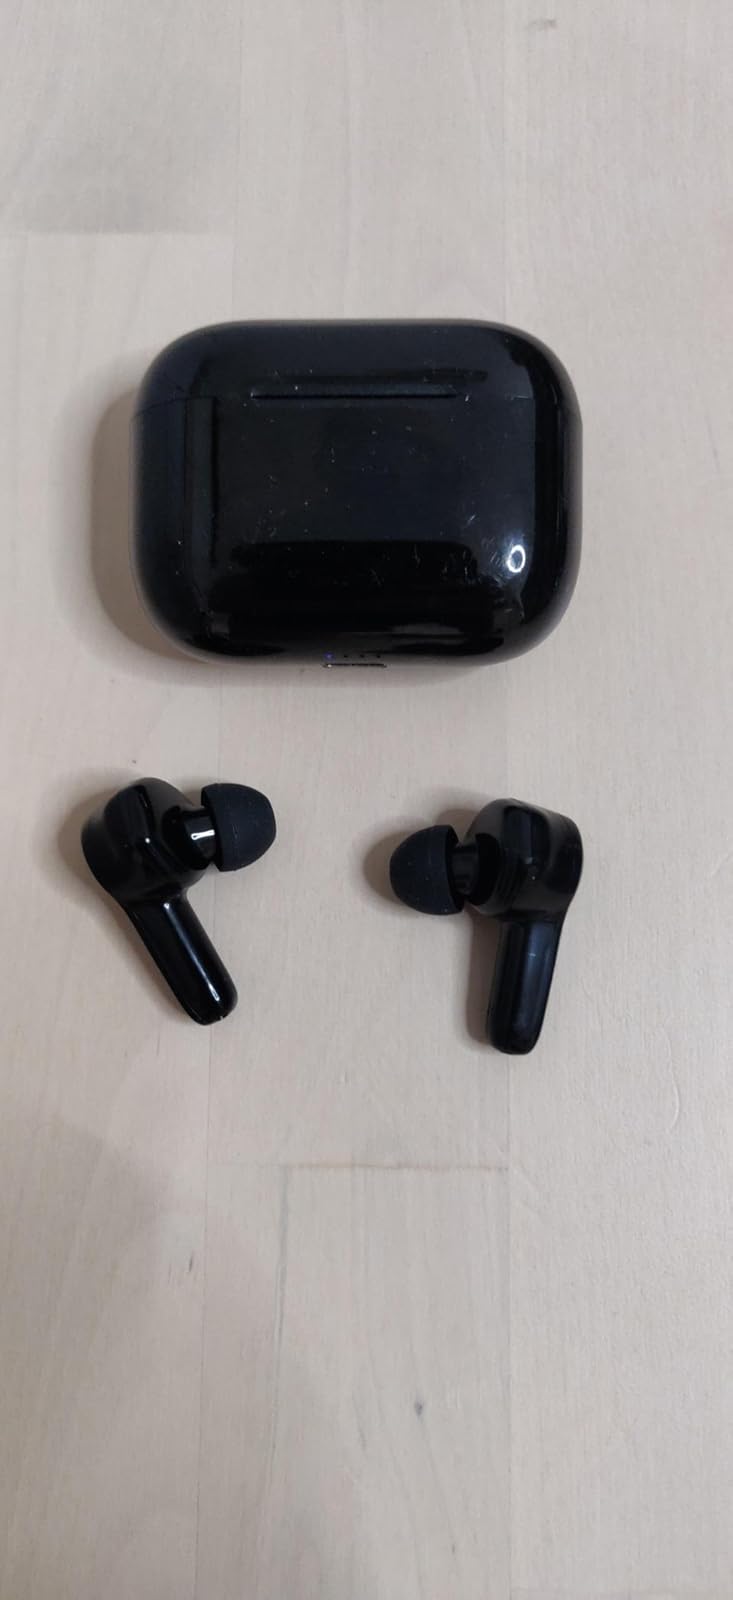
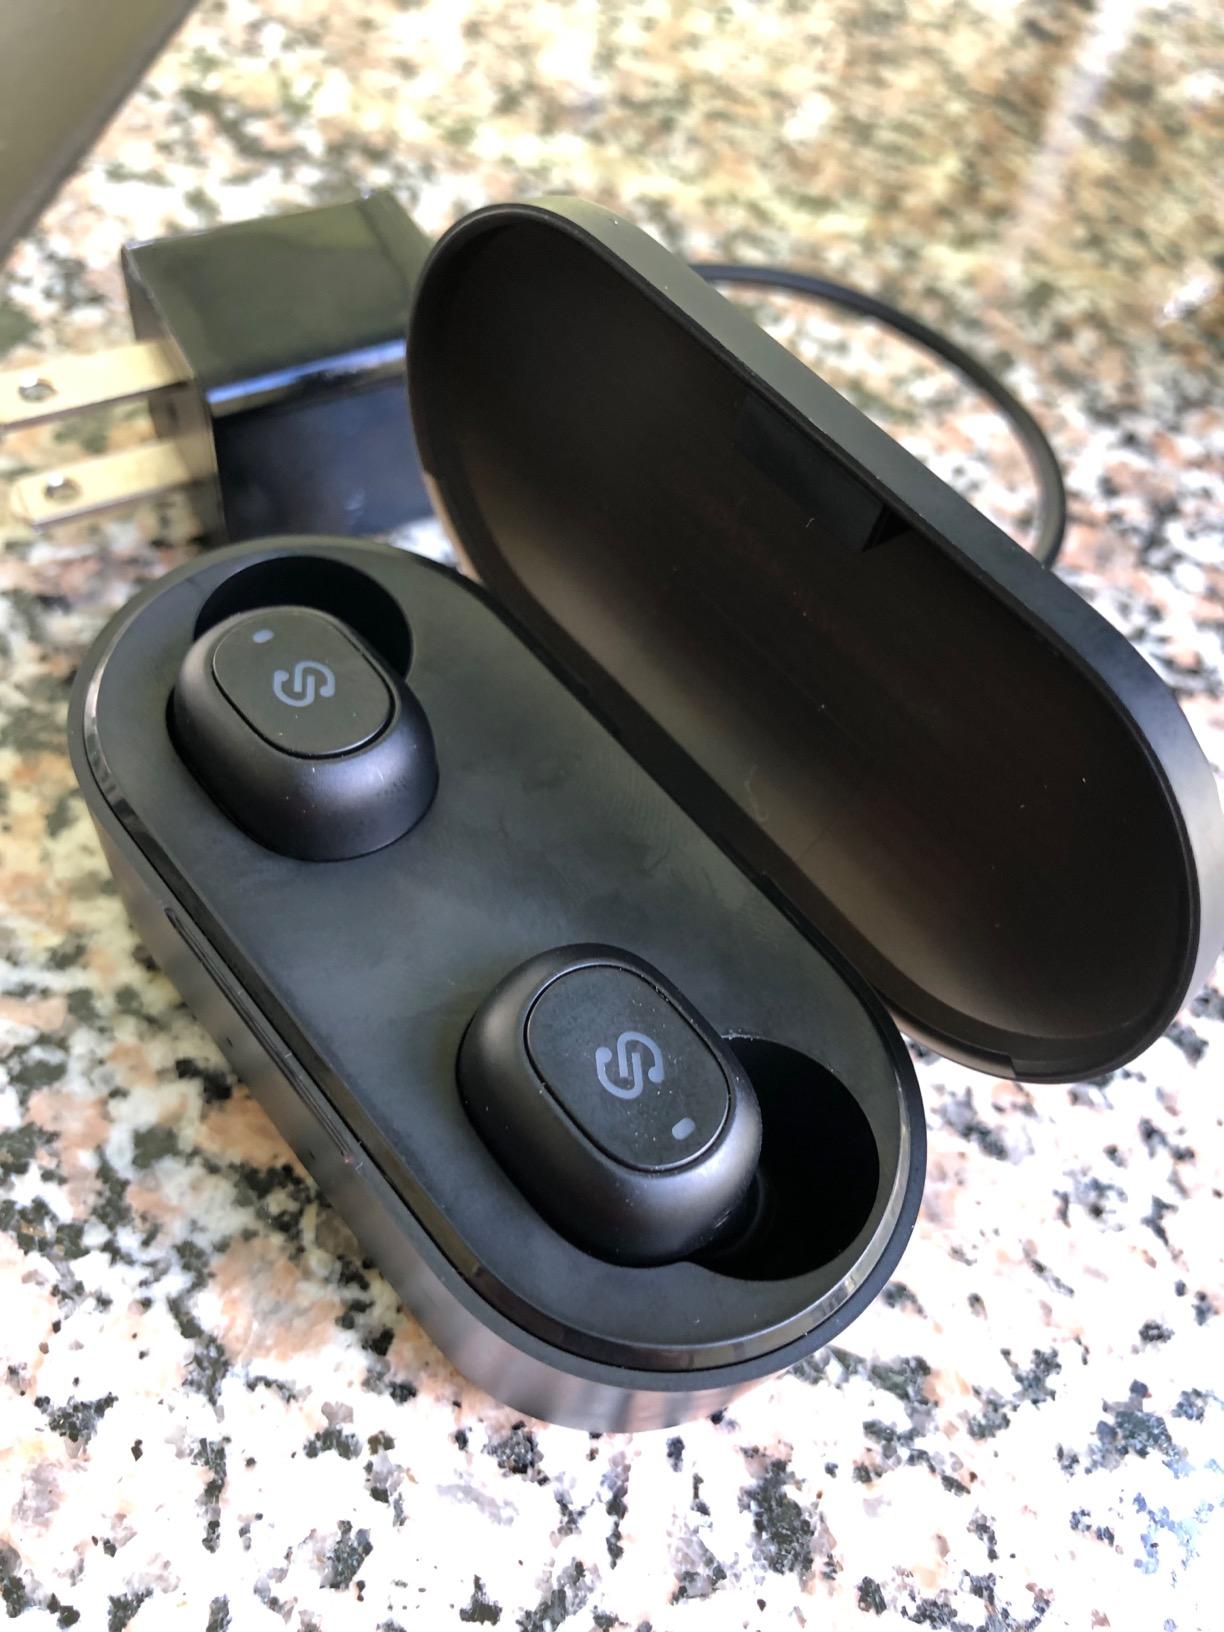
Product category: earbuds
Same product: no